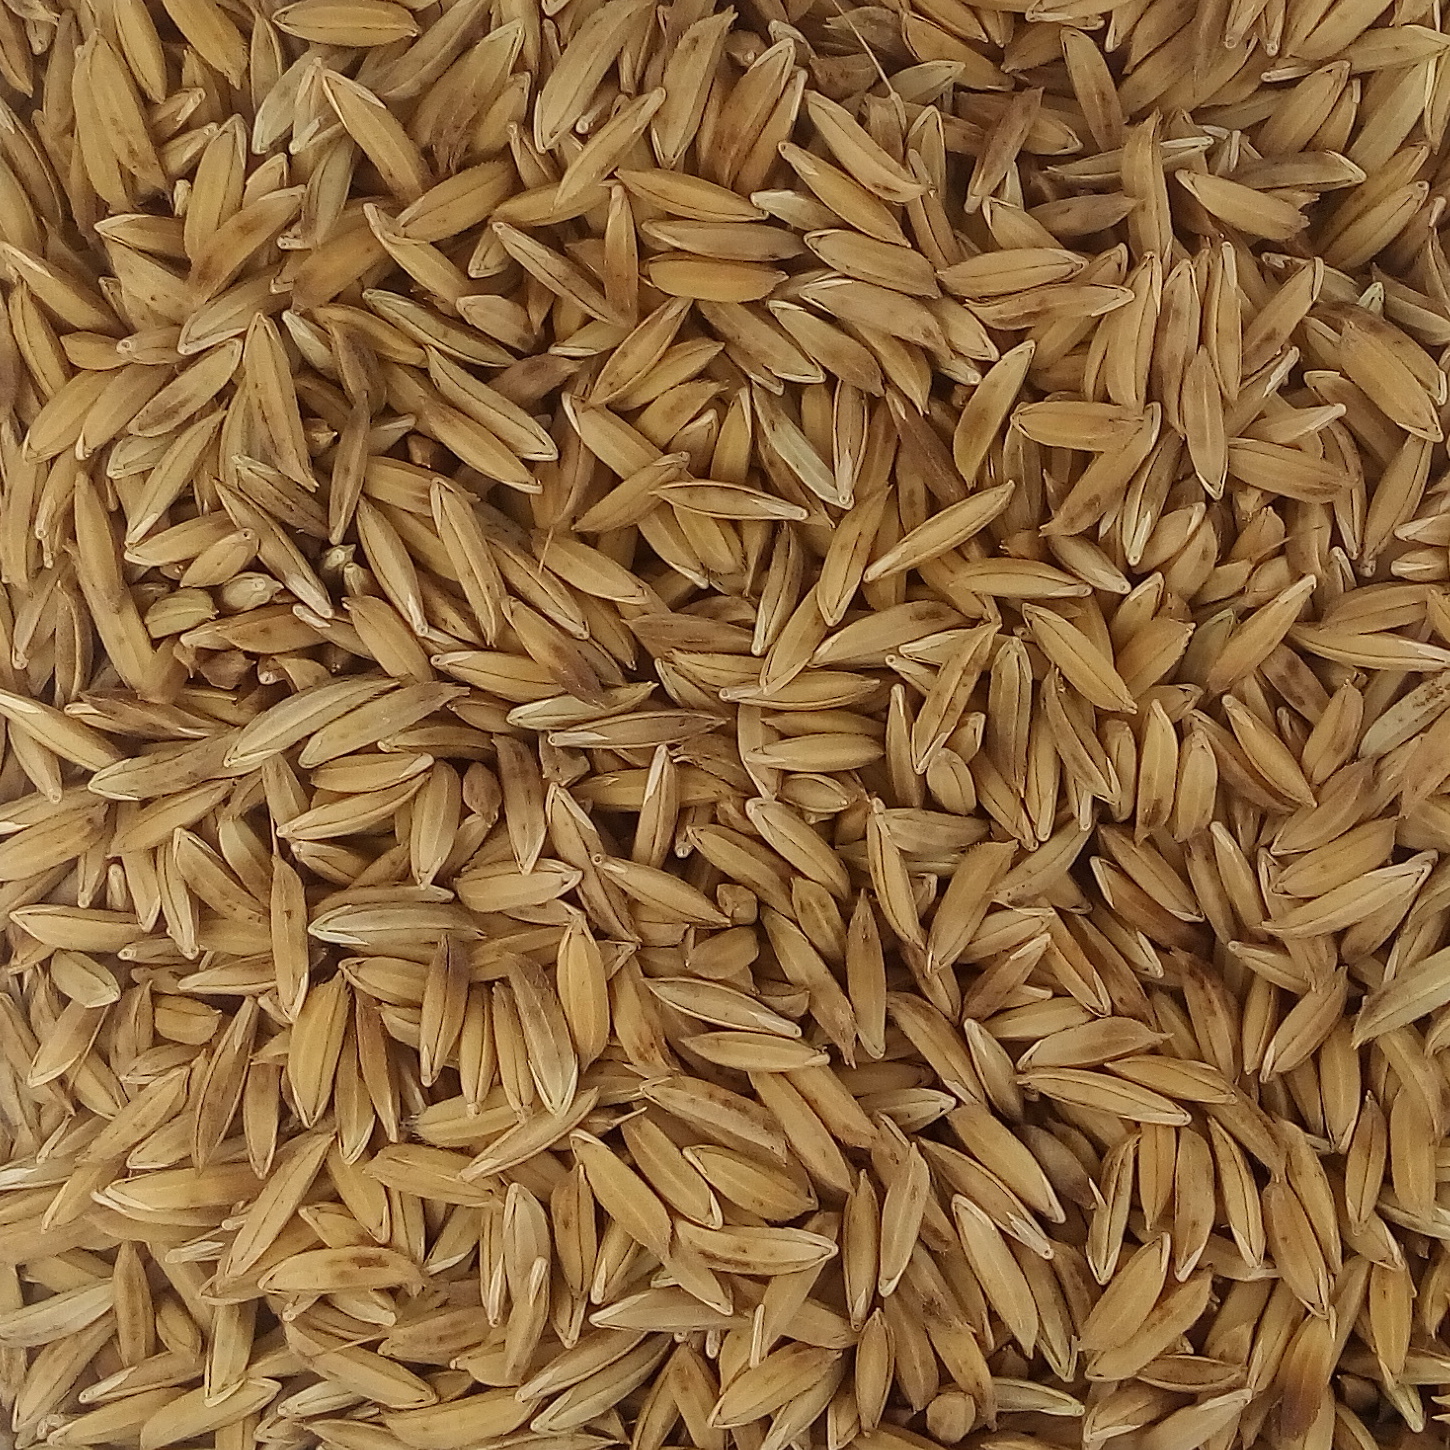
Rice seed variety: BAS_370